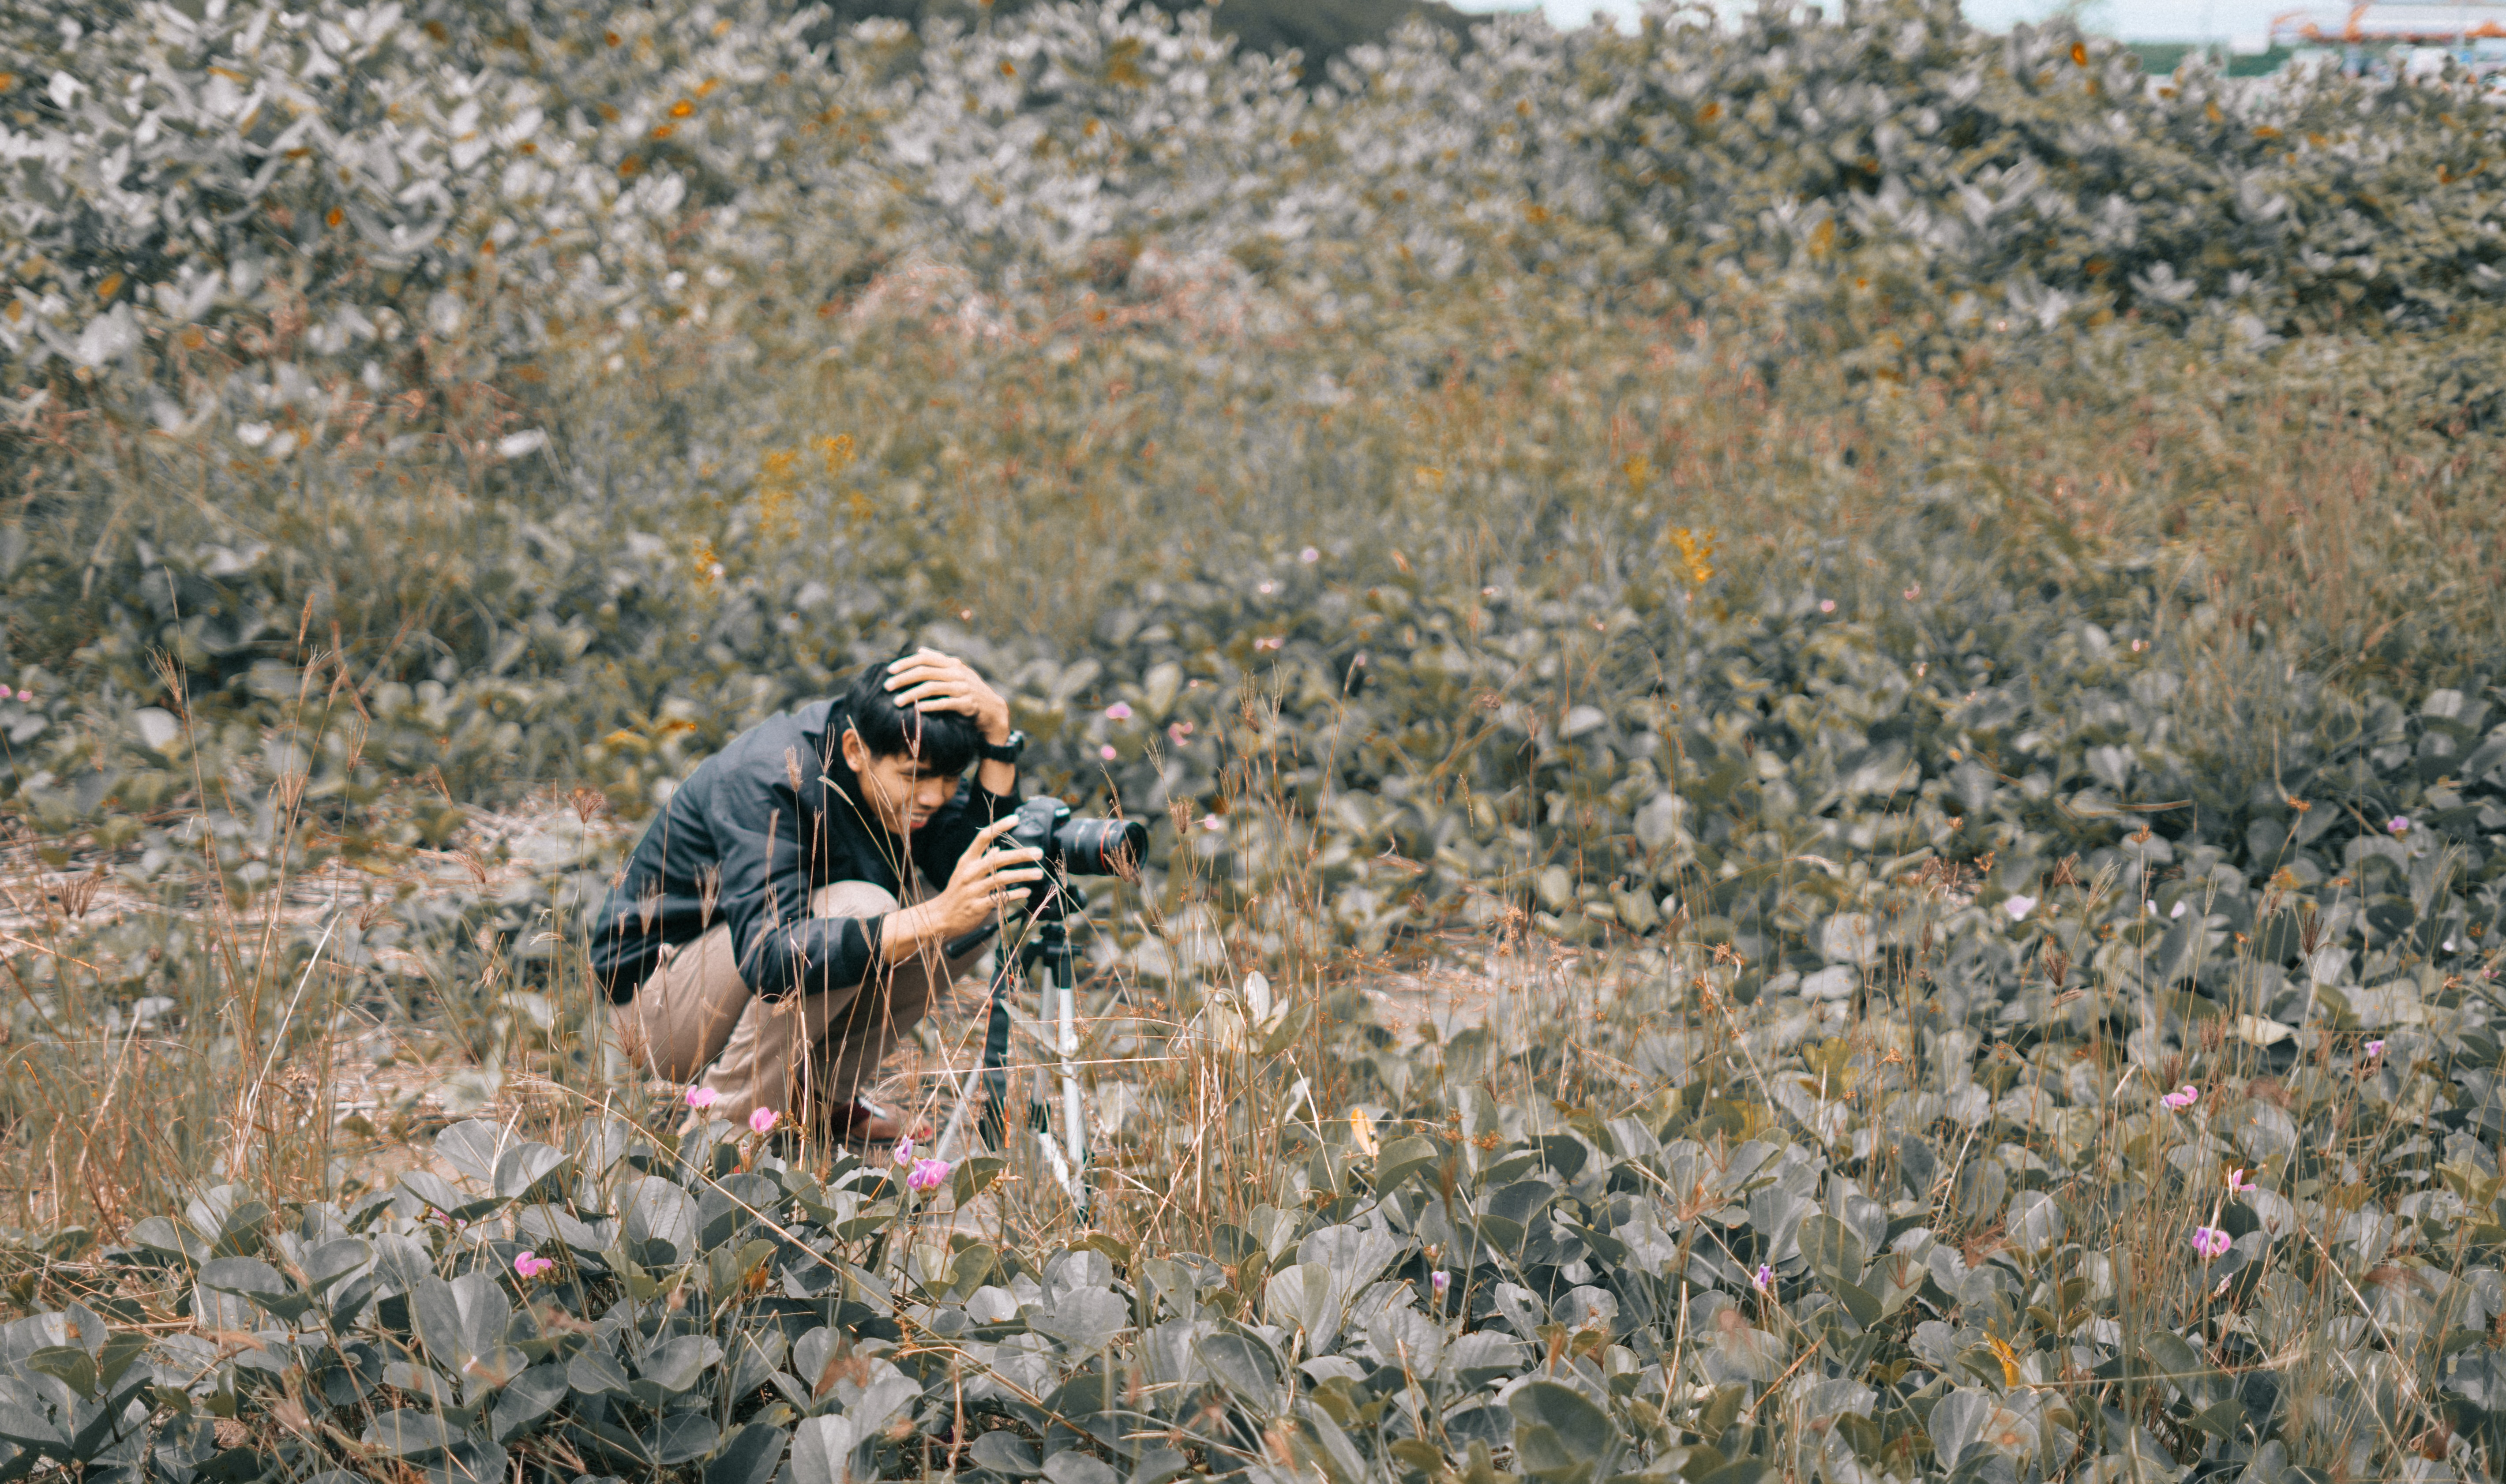
games, paintball, skirmish, recreation, shooting, plant, photography, wildflower, shooting sport